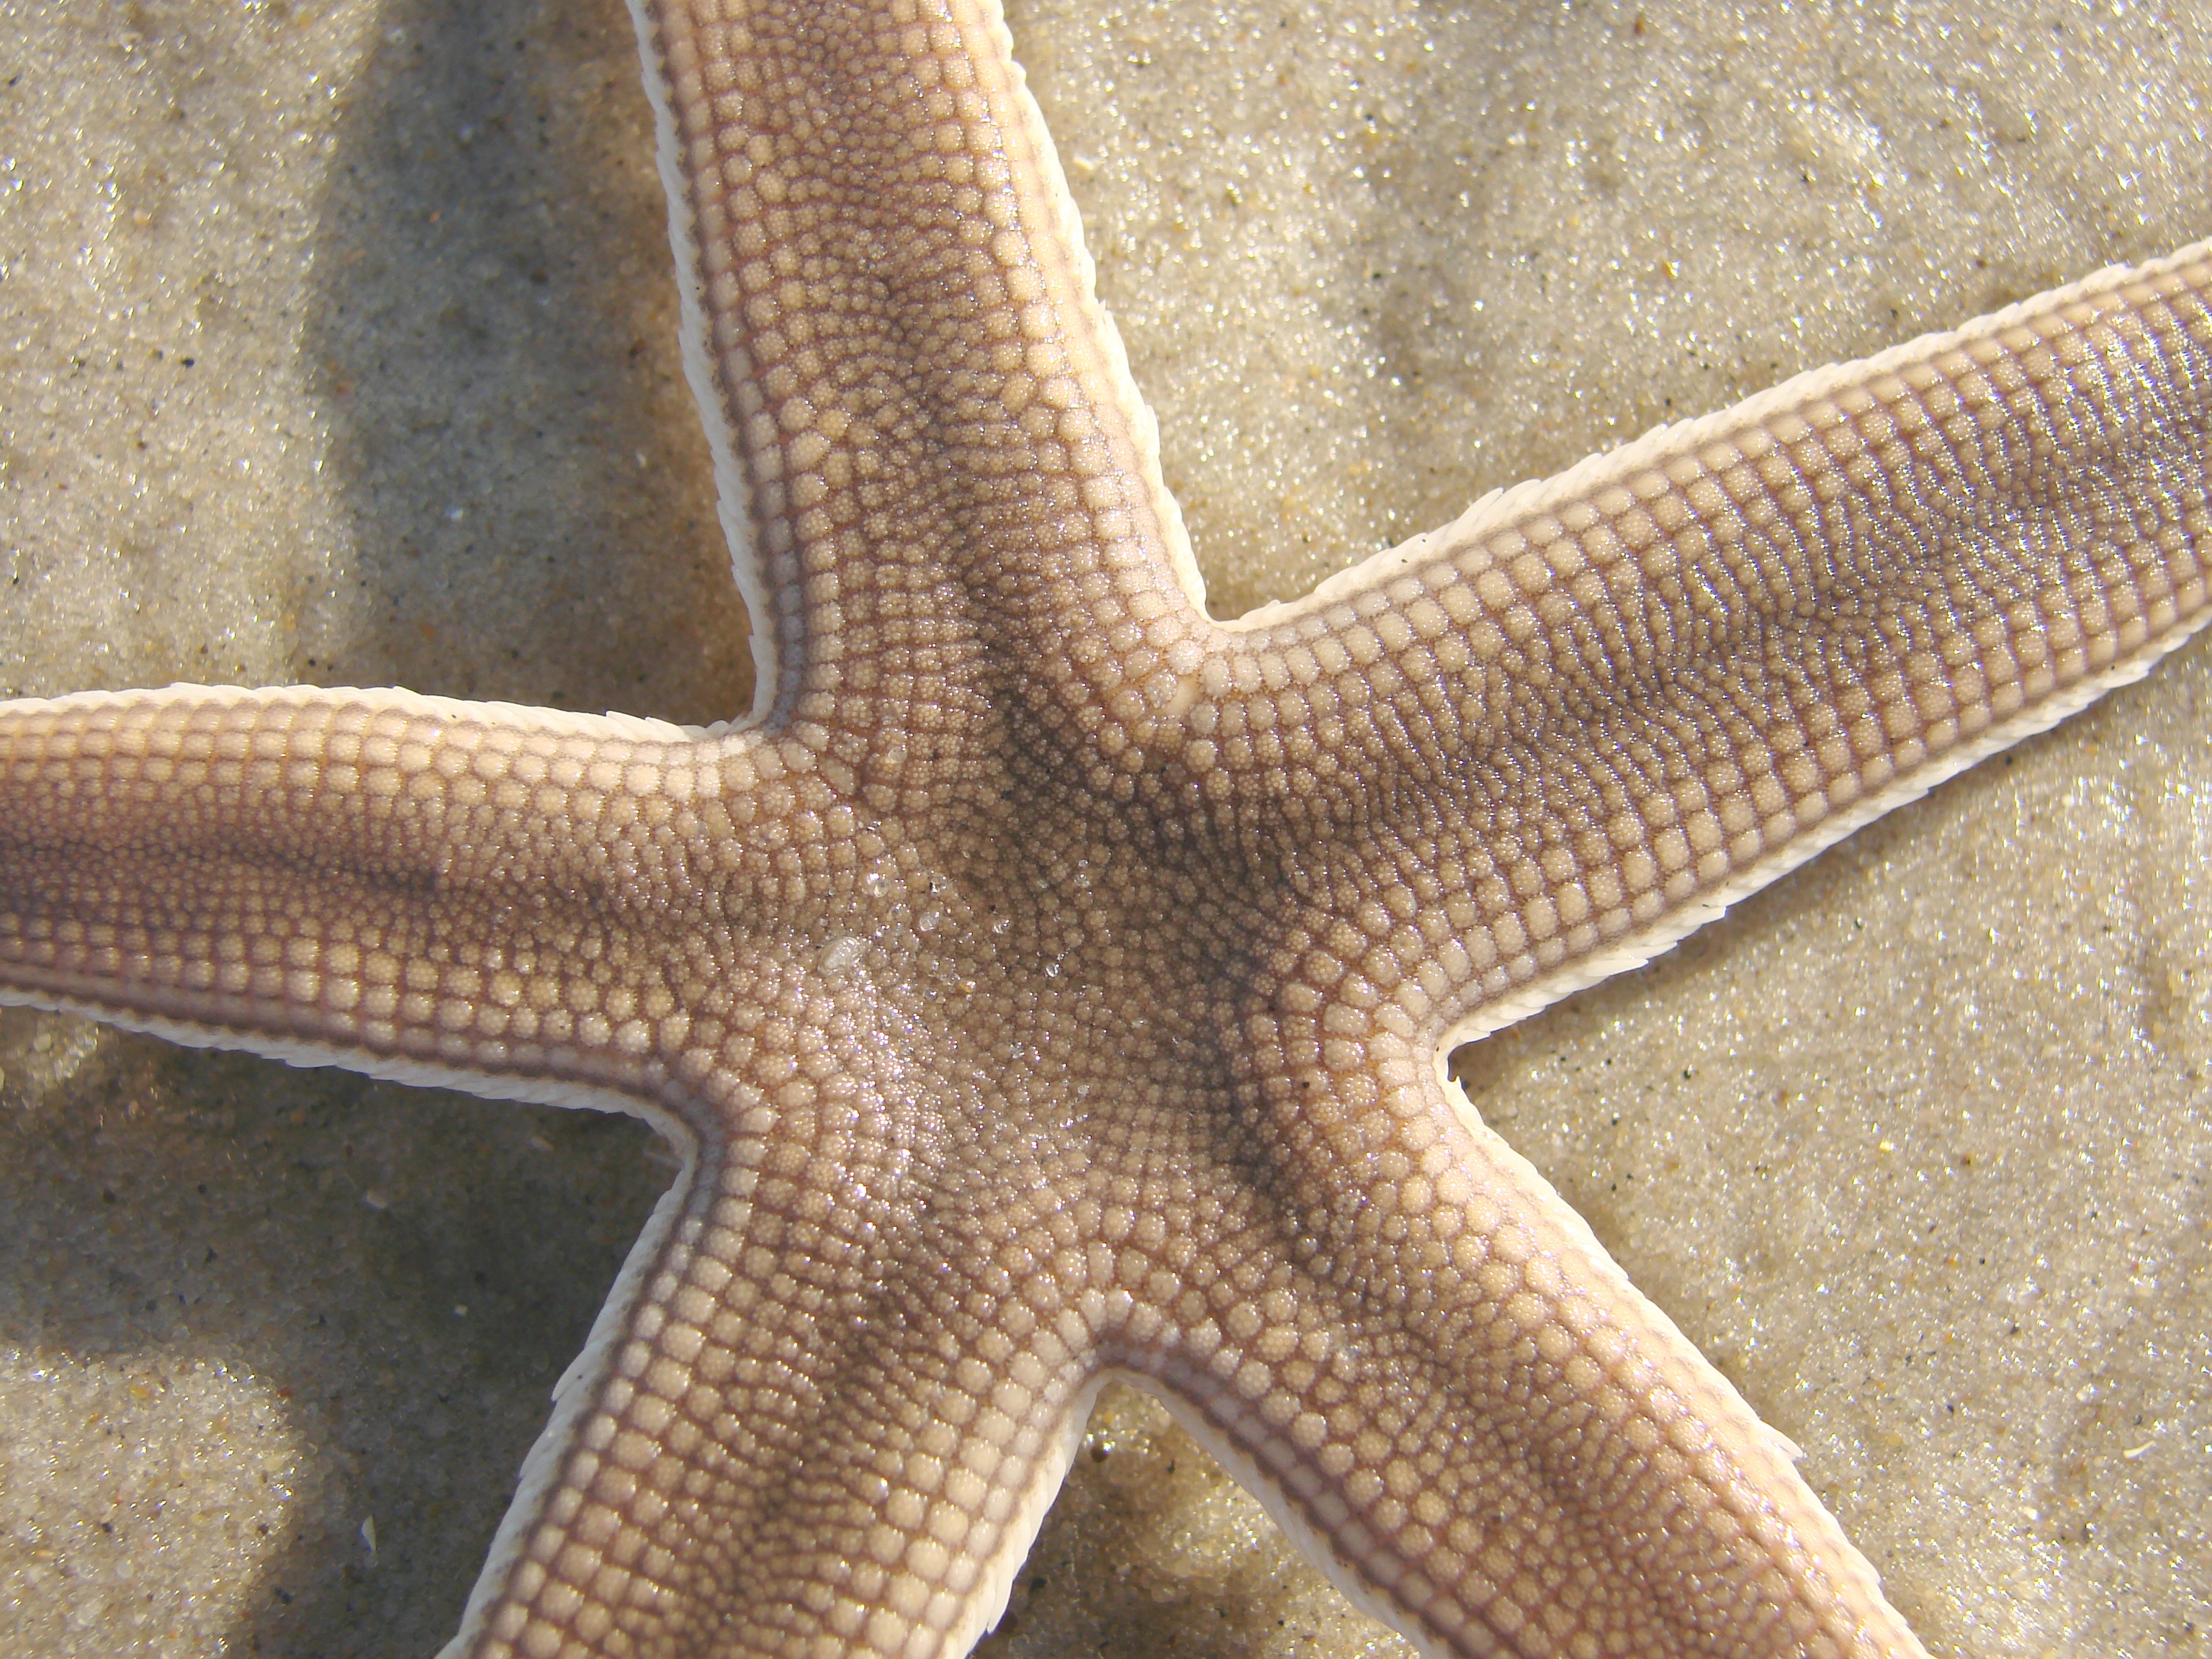
starfish, invertebrate, echinoderm, marine invertebrates